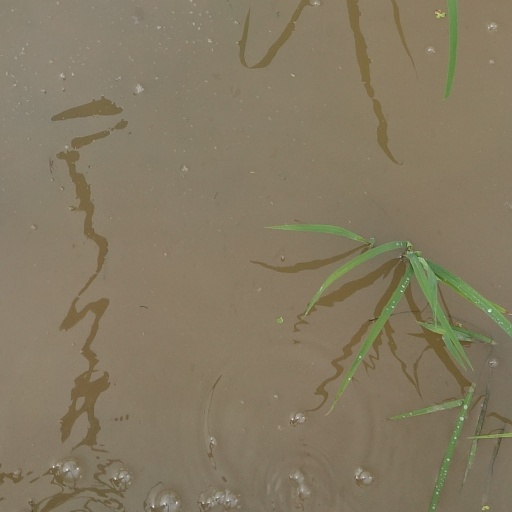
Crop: rice